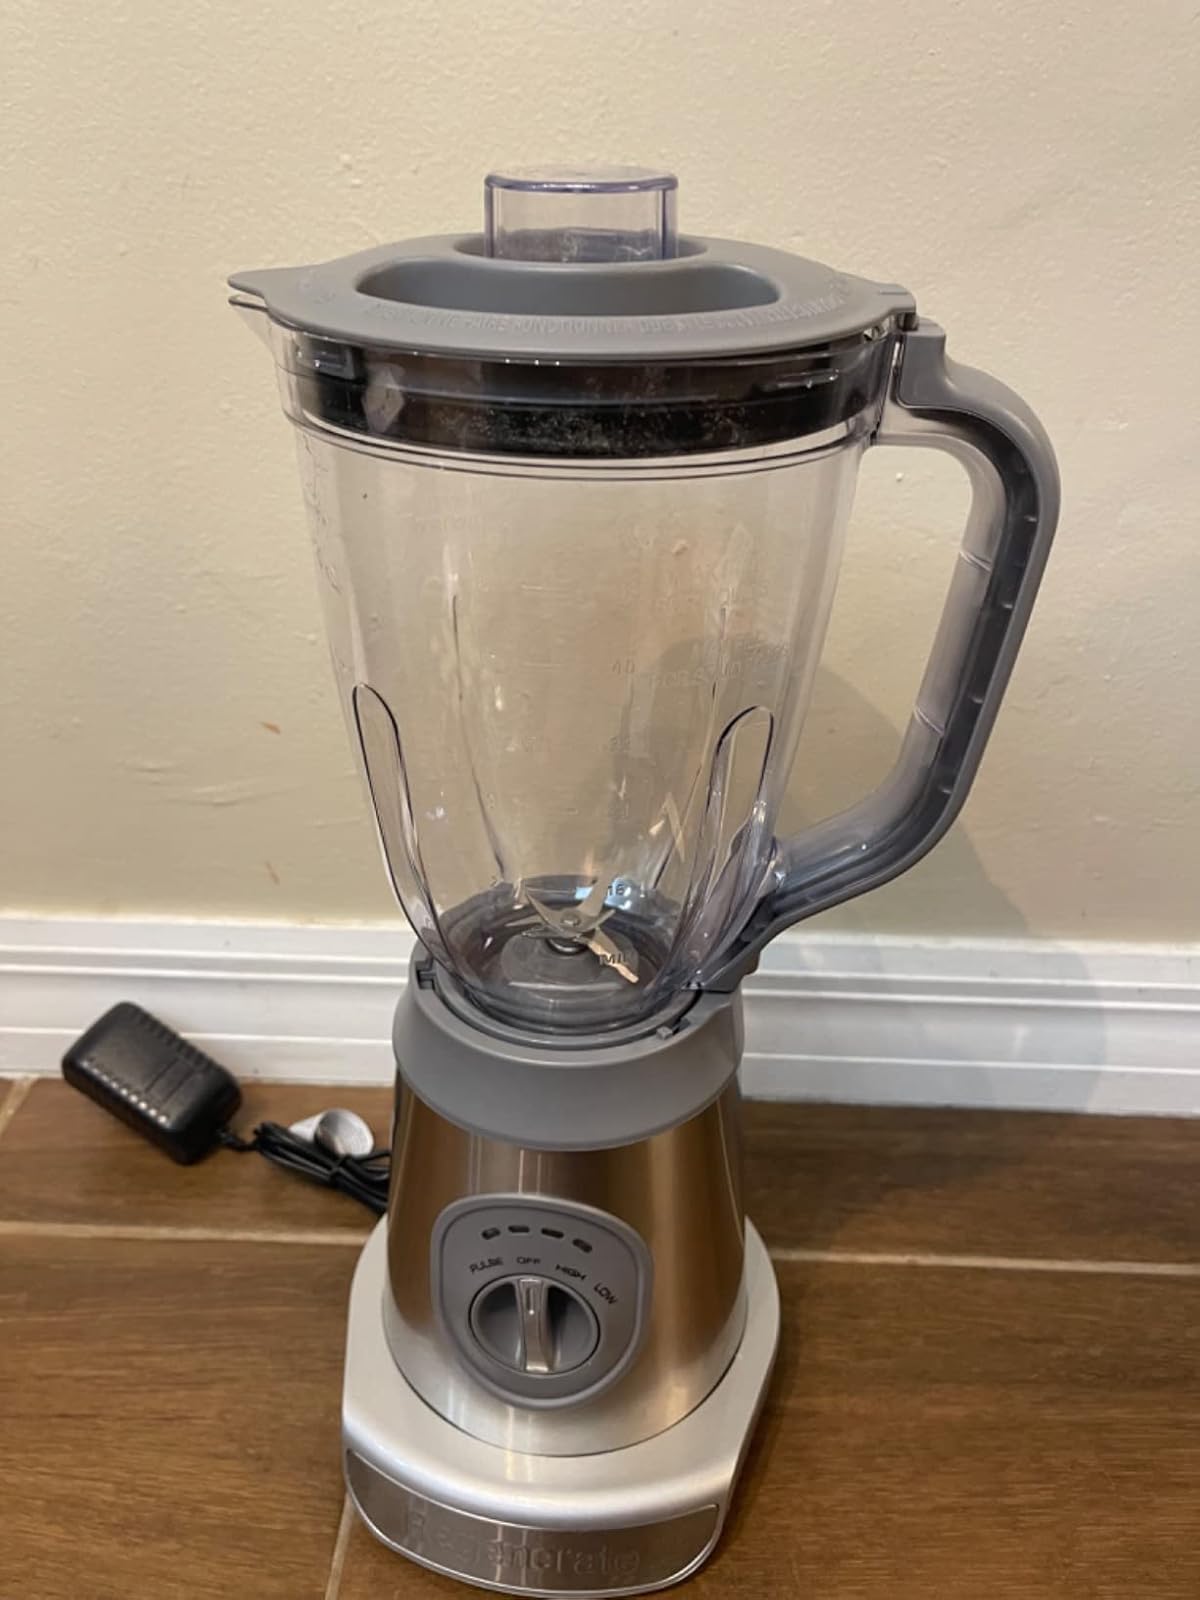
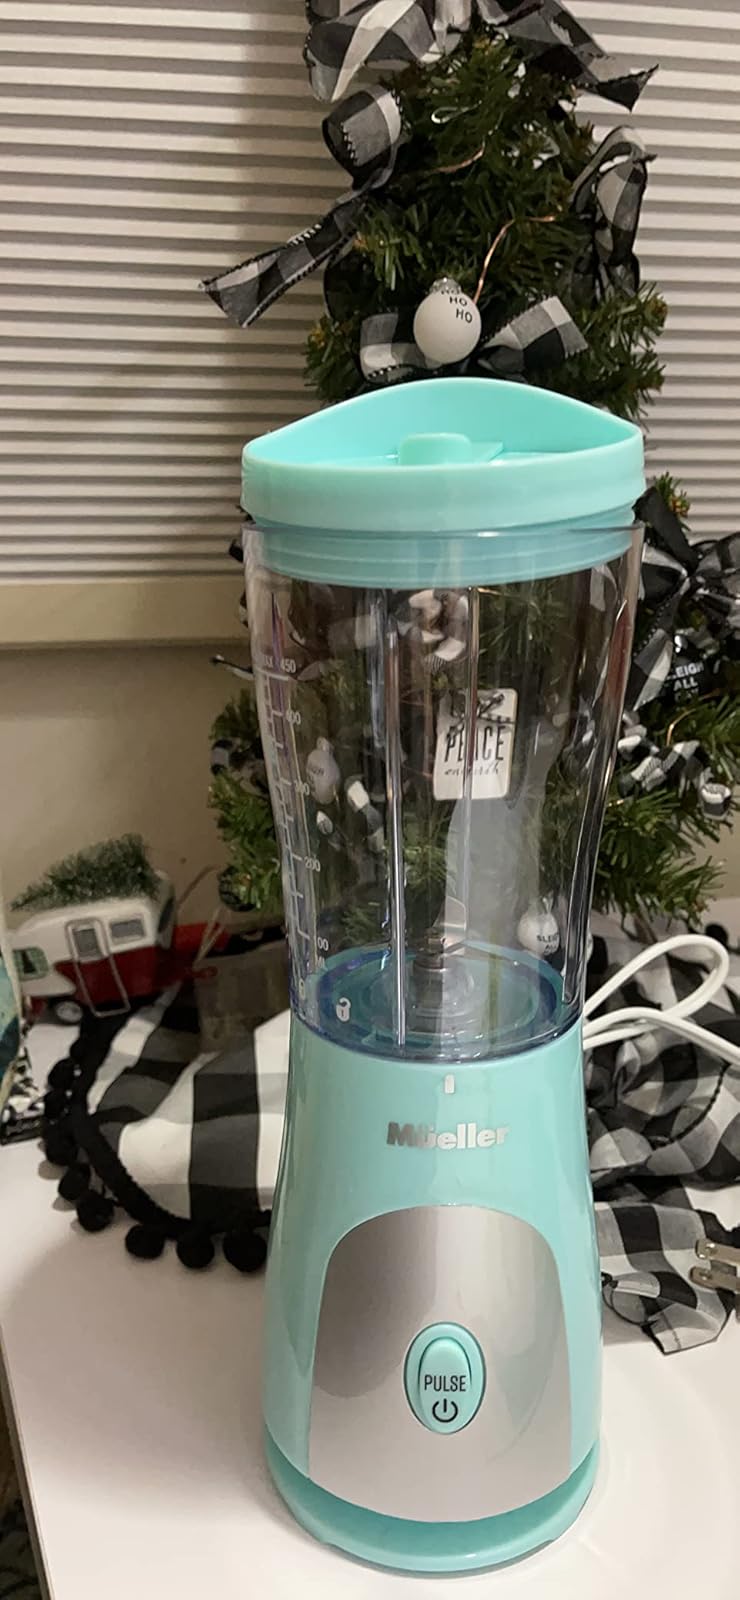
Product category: items_blender
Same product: no